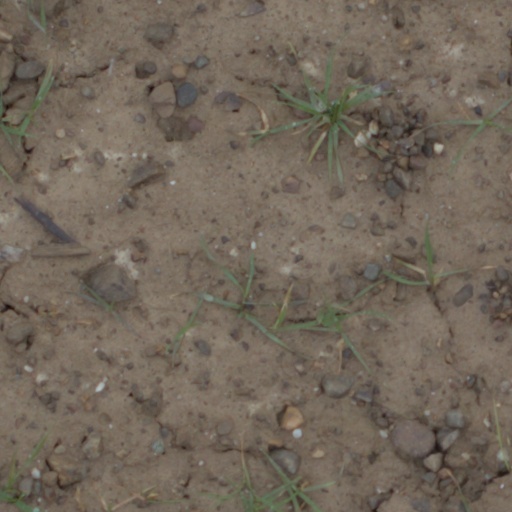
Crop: wheat